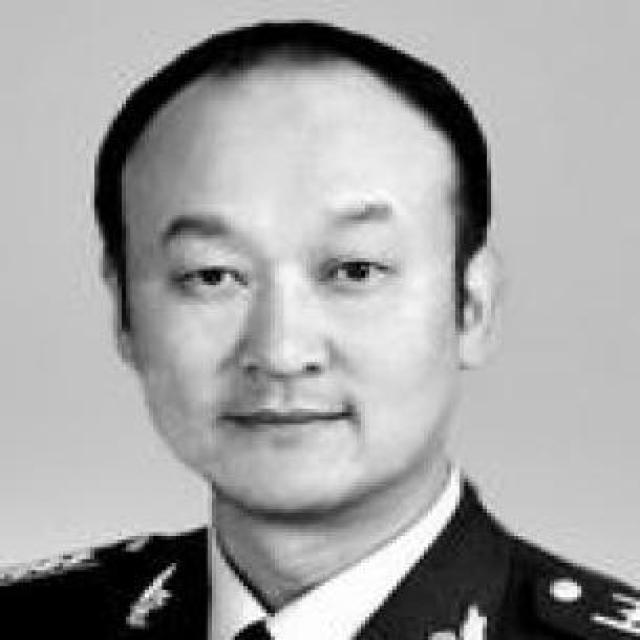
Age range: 45-64